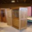
Label: wardrobe